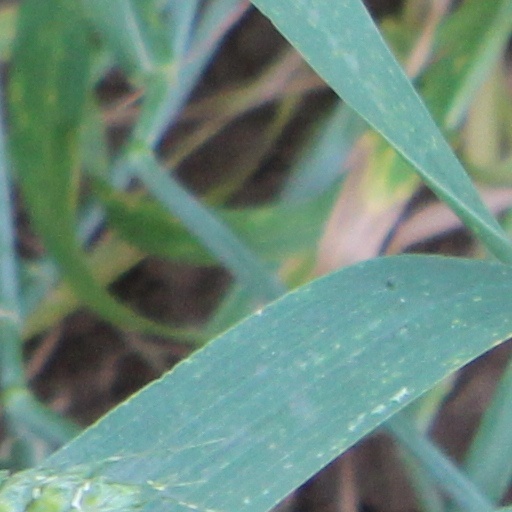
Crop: wheat